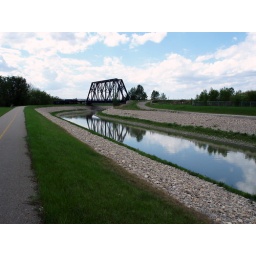
train bridge over canal, Ogden